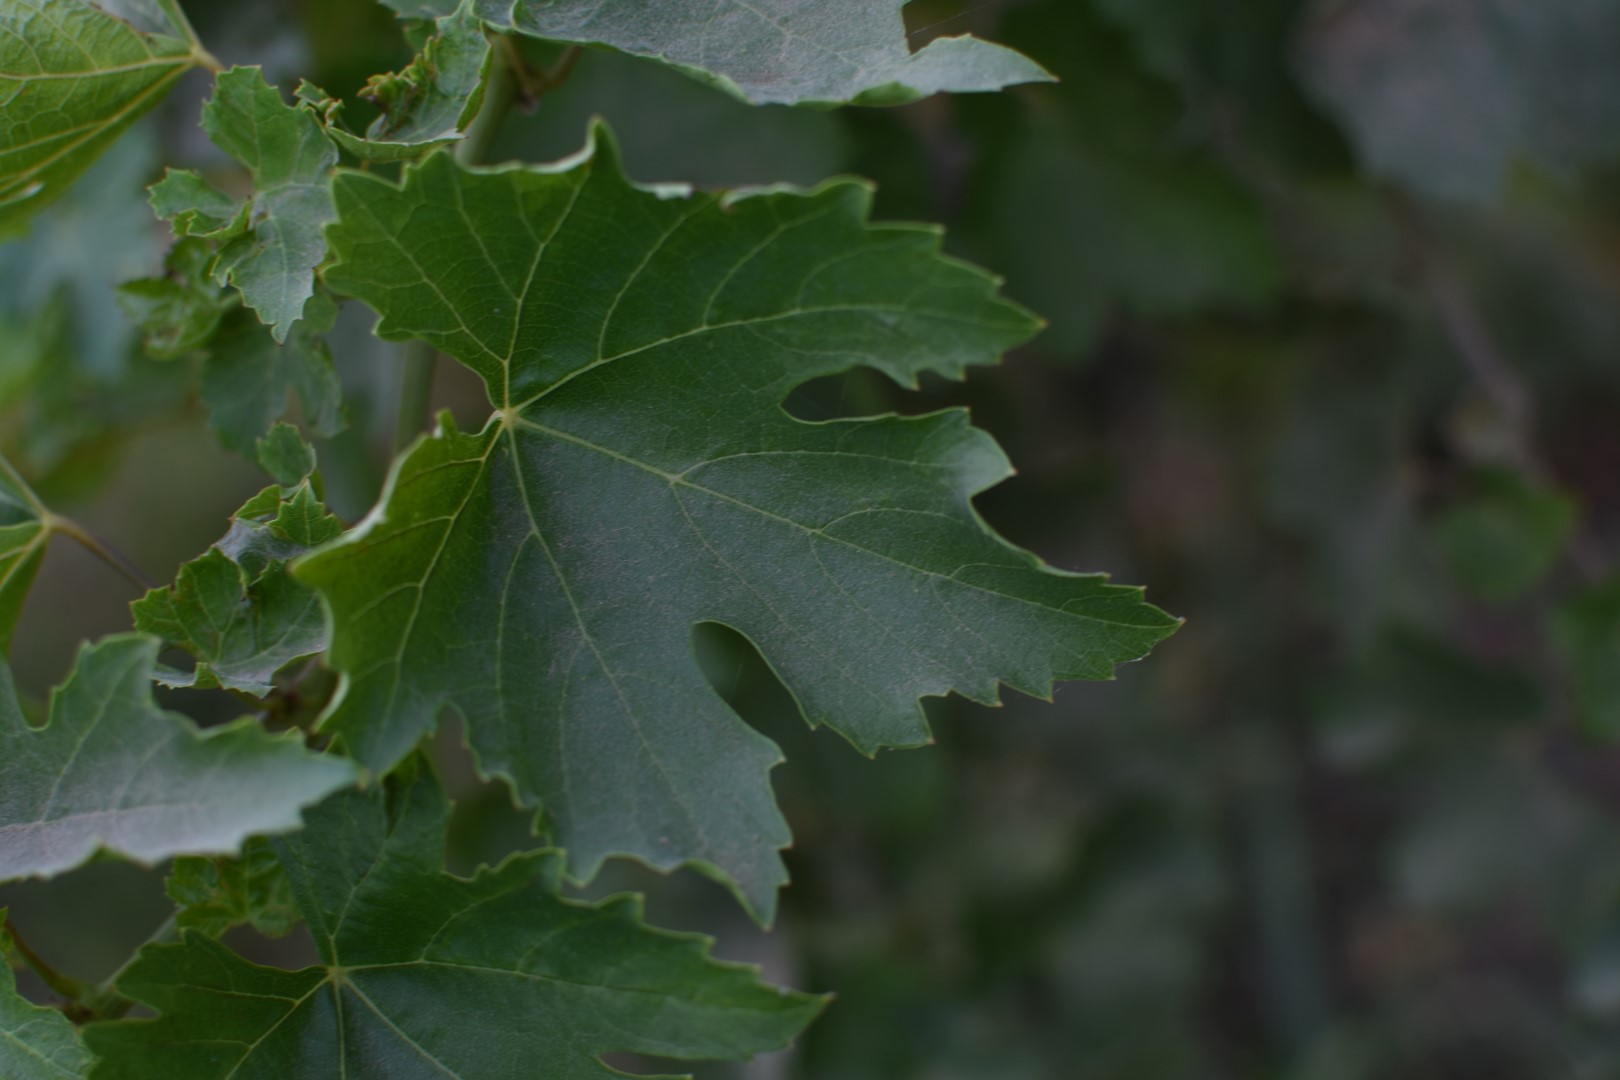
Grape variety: Thompson Seedless